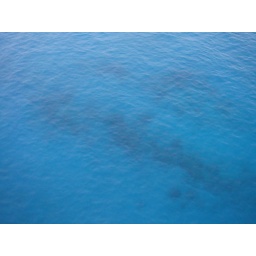
Cozumel blue over corral beds